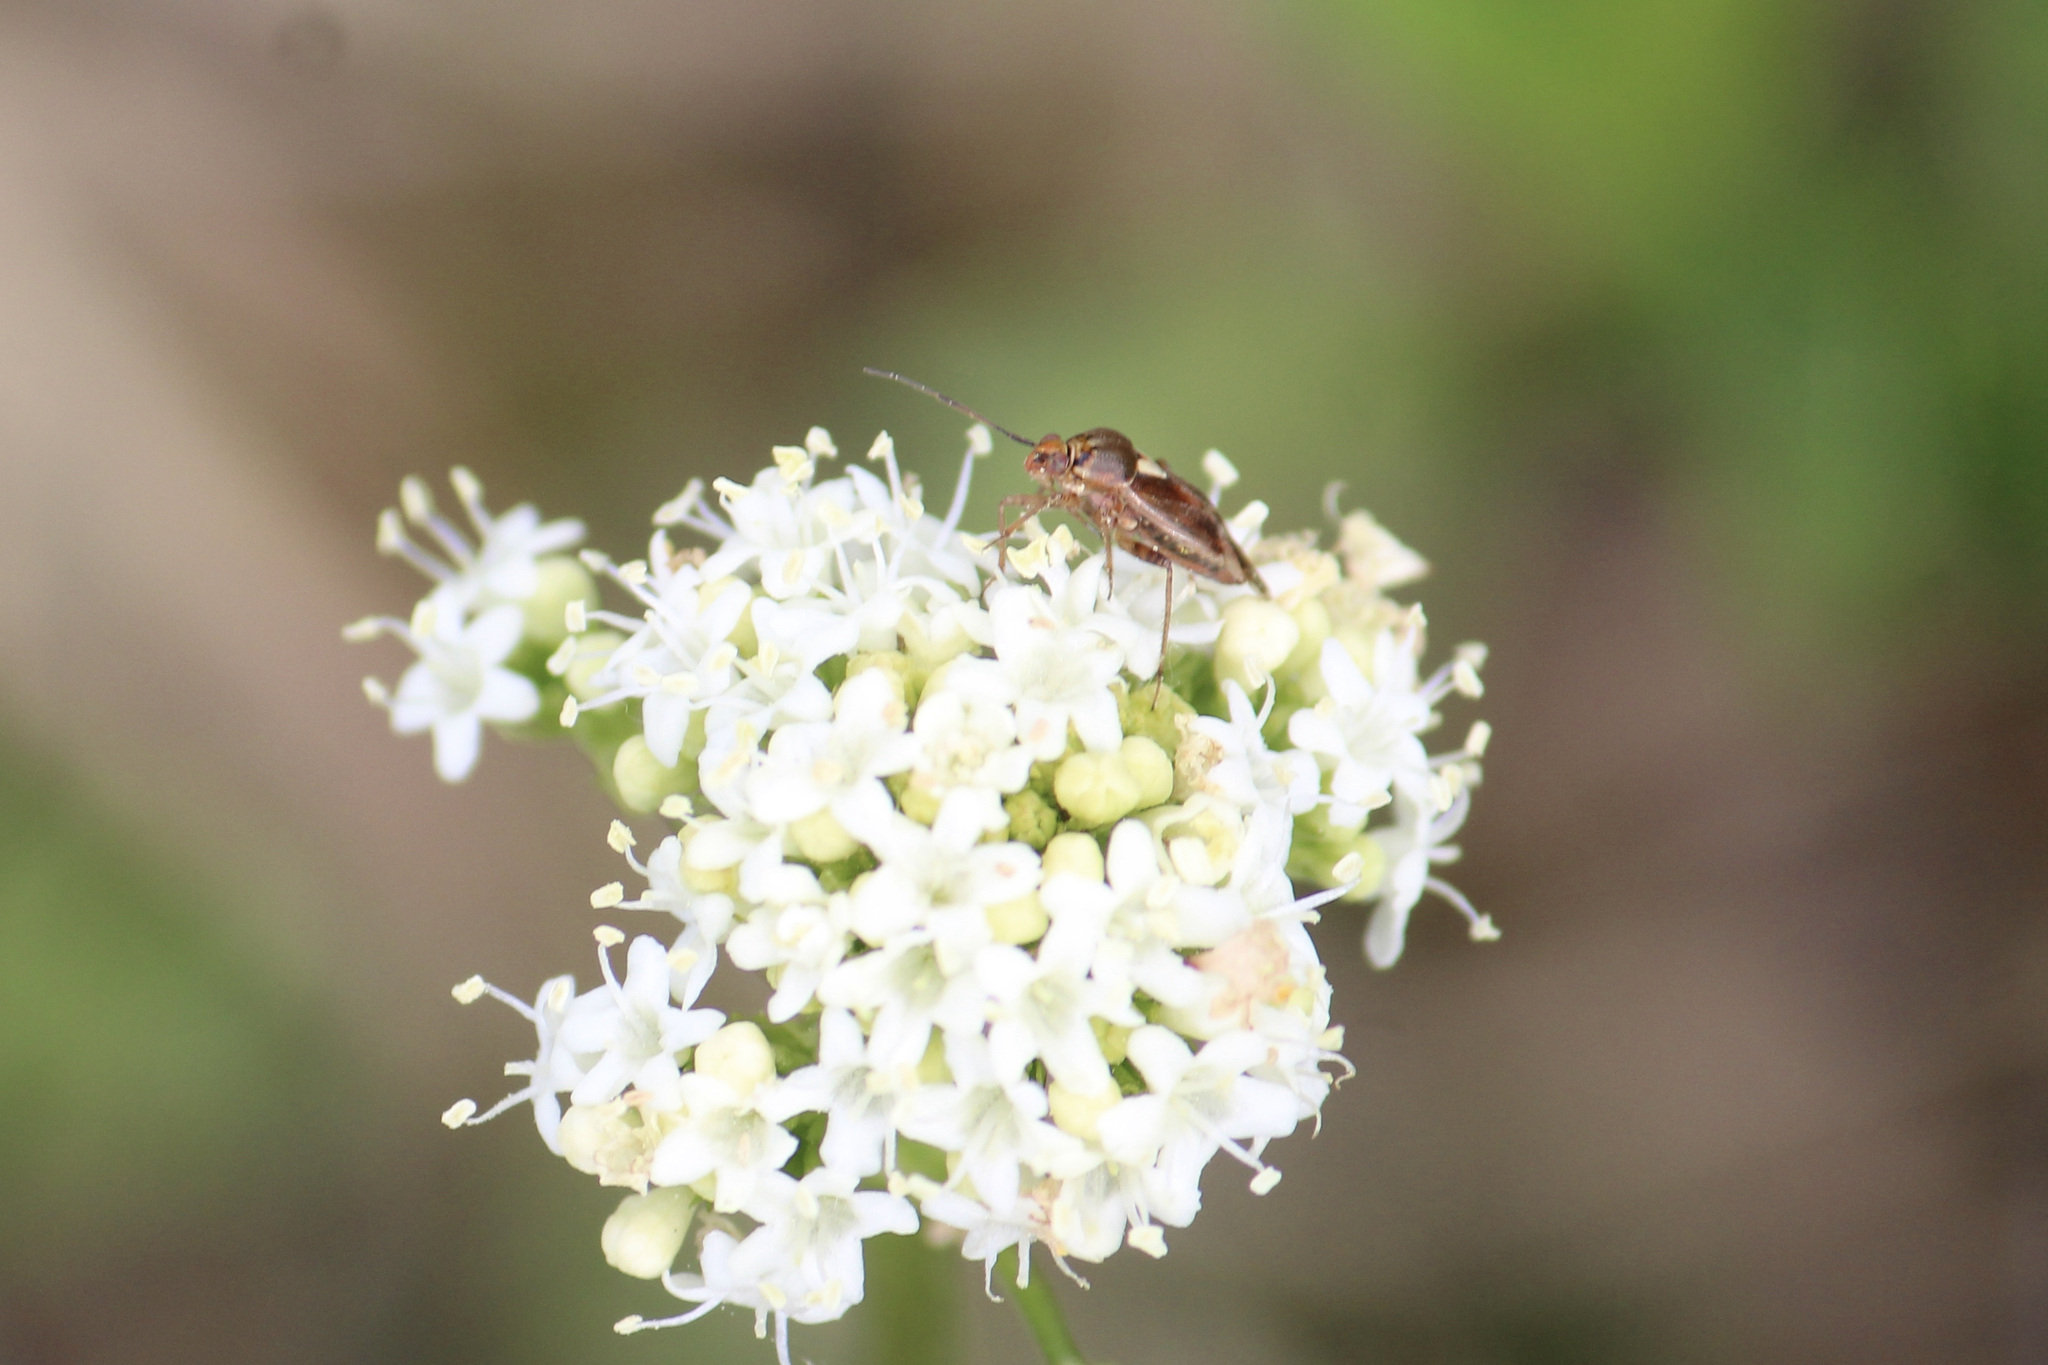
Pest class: lygus_bug